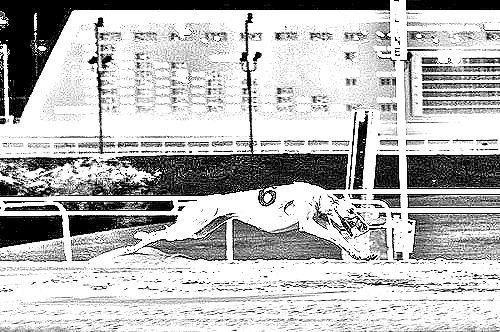
Portrait style: Sketch Portrait